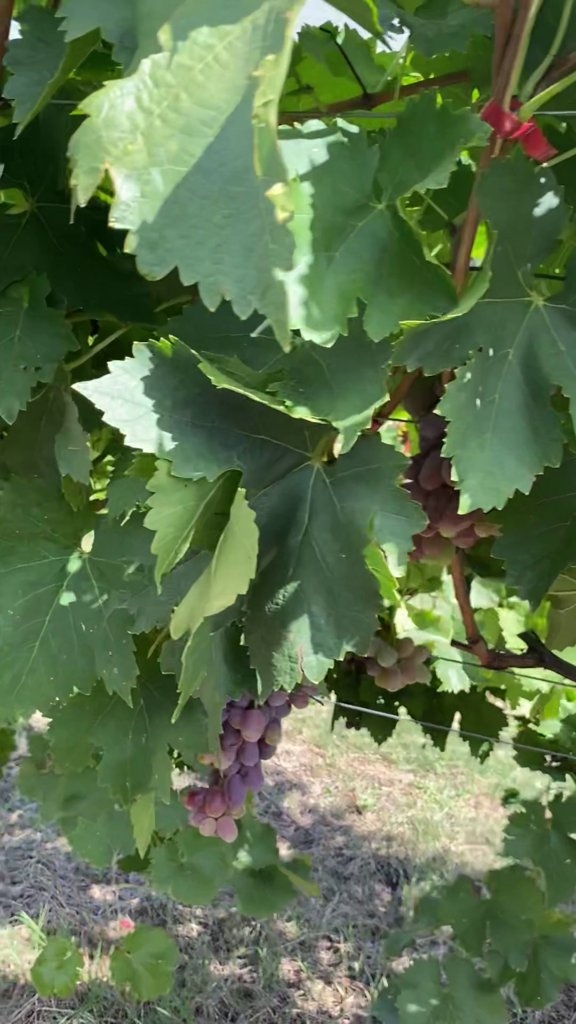
Berries visible: 35
Grape clusters: 3